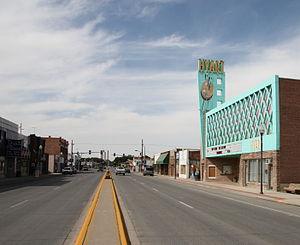
Main Street, Lovell, Wyoming avec le cinema Hyart, États-Unis
Lovell est une municipalité américaine située dans le comté de Big Horn au Wyoming.